Project Protector

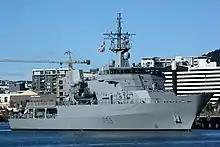
The offshore patrol vessel "Wellington" in Wellington Harbour during September 2010

Up until the reviews, offshore patrol of the nation's EEZ had been undertaken by the "Anzac" class frigates, which were both too few in number and overqualified for the duties; deploying them in this manner meant they were unavailable for higher intensity operations for which they were more suited. A new class of offshore patrol vessels (OPVs) was planned; these had to be capable of providing 420 ship-days per year of EEZ operations, and able to operate a Super Seasprite helicopter.